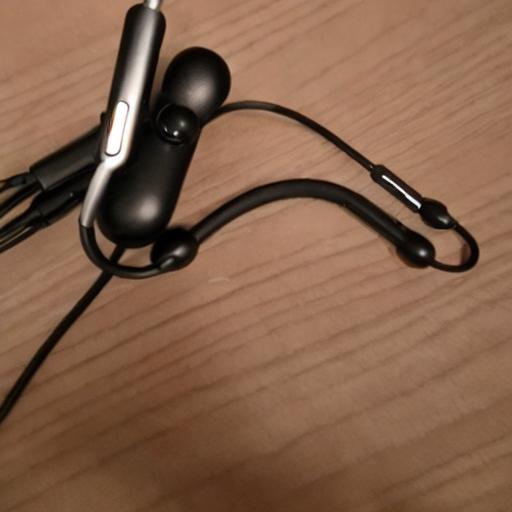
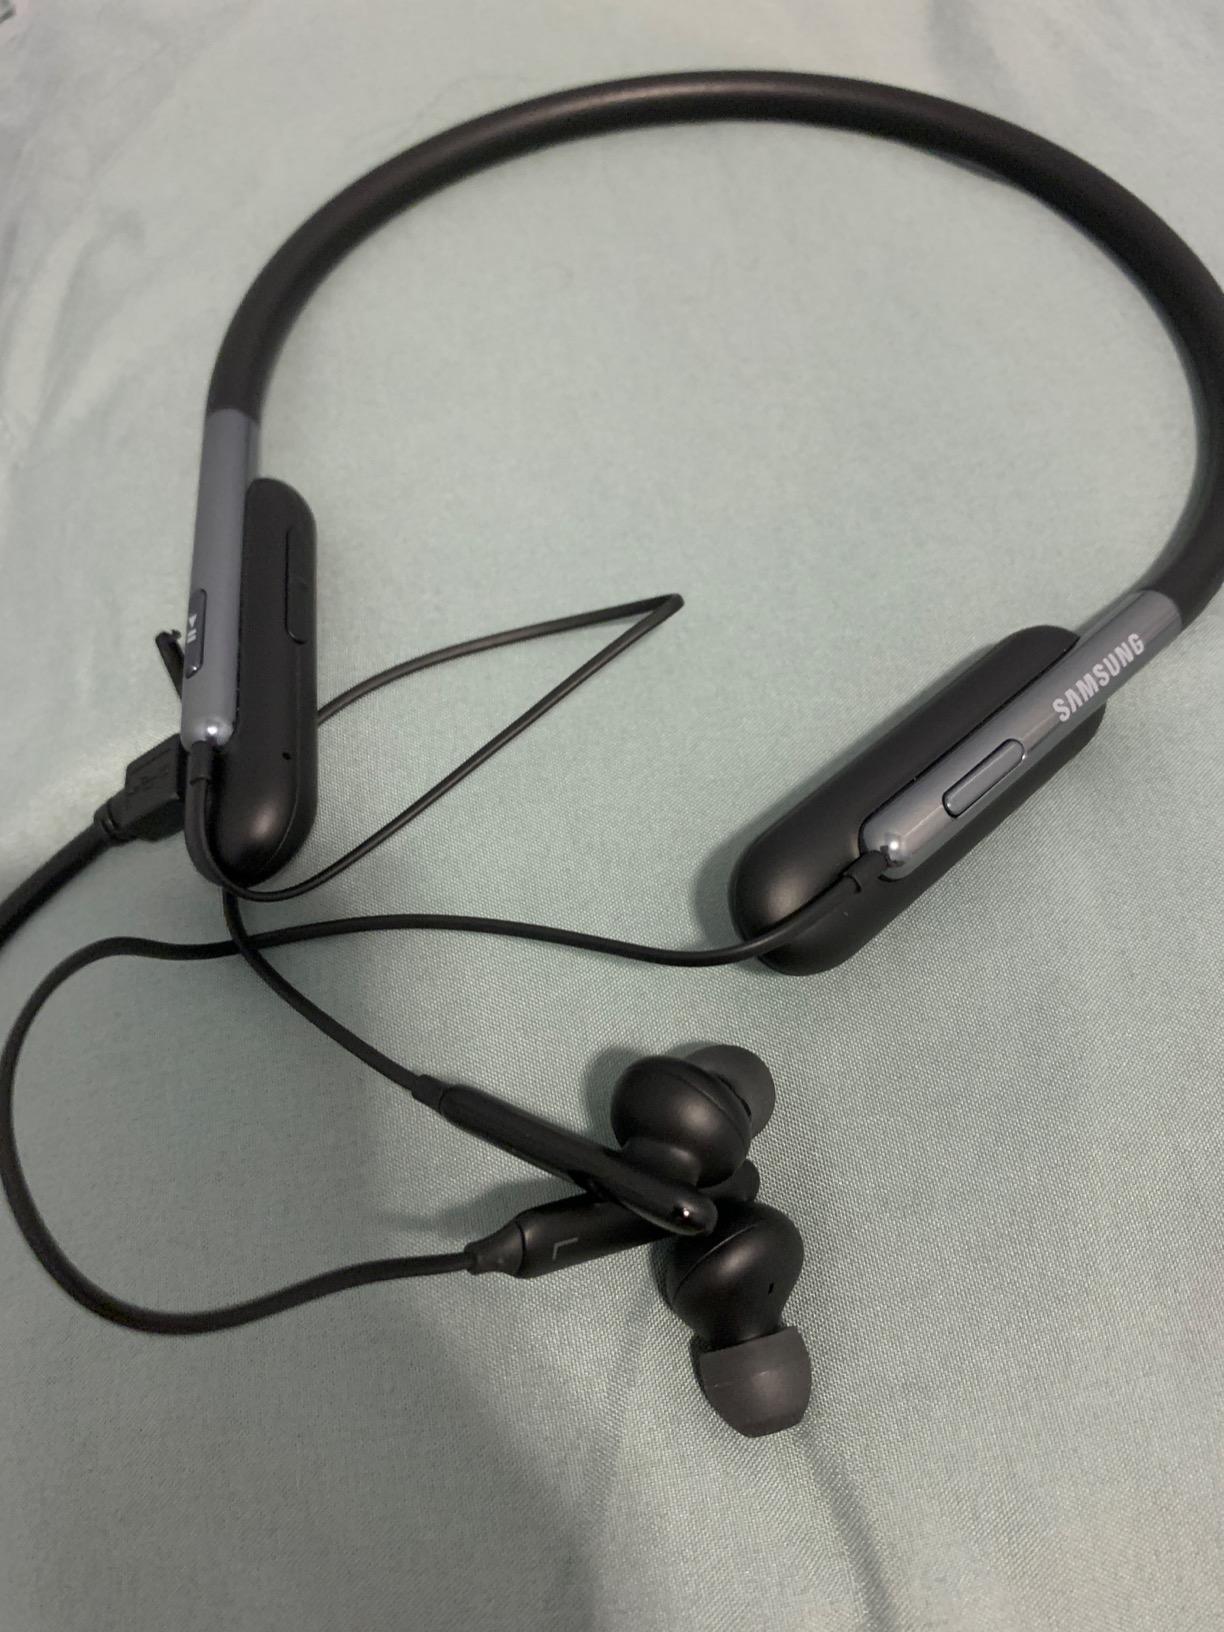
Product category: headphones
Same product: no